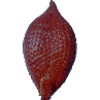
Label: Salak 1